María Teresa Campos

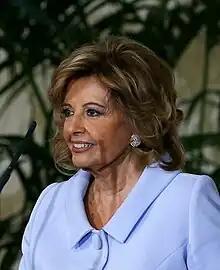
Campos in 2017

María Teresa Campos Luque (18 June 1941 – 5 September 2023) was a Spanish journalist, radio and television presenter with a long professional career spanning over five decades. She was considered a pioneer of Spanish journalism, and received numerous accolades throughout her career, including a Lifetime Achievement Award from Spanish Television Academy in 2013.